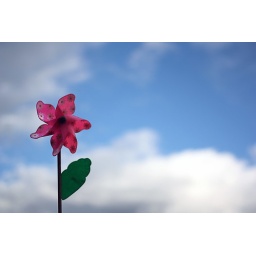
Does exactly what it says on the tin...a pretty pink windmill against the blue sky.